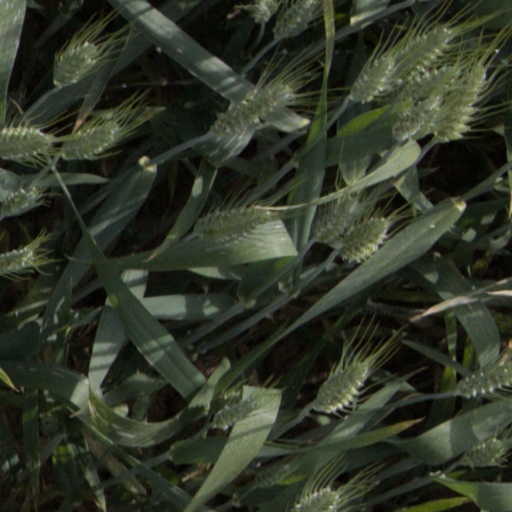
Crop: wheat